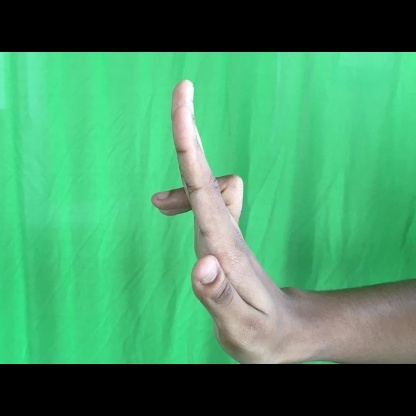
Mudra: Ardhapathaka